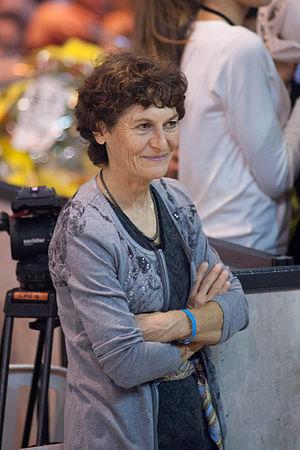
Jeannie Longo lors des 6 jours de Grenoble
Cette page dresse une liste de personnalités nées au cours de l'année 1958 présentée dans l'ordre chronologique.
Jeannie Longo ou Jeannie Longo-Ciprelli est une coureuse cycliste française, née le 31 octobre 1958 à Annecy. Dotée d'une longévité sportive exceptionnelle, elle possède un palmarès unique, avec 59 titres nationaux, 13 titres de championne du monde et un titre olympique.